Henri, Count of Paris (1908–1999)

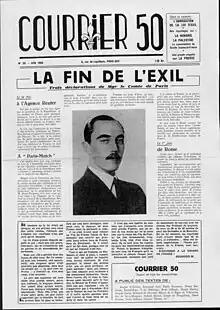
Front page of "Courier 50" in June 1950, announcing the end of the exile of the Count of Paris.

He was born at the Château of Le Nouvion-en-Thiérache in Aisne, France to Jean, Duke of Guise (1874–1940), and Isabelle of Orléans (1878–1961). His family moved to Larache, Morocco in 1909, purchasing a plantation in the Spanish sector, "Maarif", and one in the French sector, "Sid Mohammed ben Lahsen", after Morocco became a French protectorate in 1912. Here, Henri rose at 4 am daily, accompanying his father to oversee livestock management and crop production on their scattered lands, later in the day being tutored by European governesses and his mother: He acquired fluency in French, Arabic, English, German, Italian and Spanish. He visited relatives in France often, spending the beginning of World War I in Paris while his father sought to fight on the side of the French. Being rebuffed by France, Belgium and the United Kingdom, Prince Jean finally took his family back to Morocco and farming.